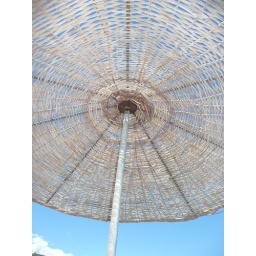
stopped off at turtle beach on our last day in turkey